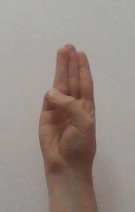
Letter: thaa